Rock and Roll Hall of Fame

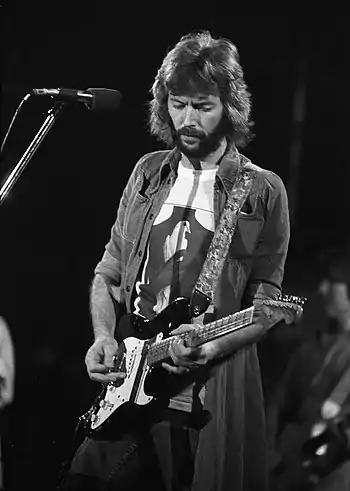
English guitarist, singer, and songwriter Eric Clapton is the only three-time inductee to the Rock and Roll Hall of Fame.

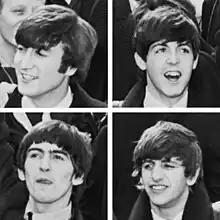
English rock group The Beatles were inducted in 1988, and all four members were later inducted as solo artists.

Artists are inducted into the Rock and Roll Hall of Fame at an annual induction ceremony. Over the years, the majority of the ceremonies have been held at the Waldorf-Astoria Hotel in New York City. However, on January 12, 1993, the ceremony was held in Los Angeles and was held there again in 2013. On May 6, 1997, about a year and a half after the opening of the Rock and Roll Hall of Fame and Museum, the ceremony was held in Cleveland. It returned to Cleveland in 2009 and again in 2012. Current plans call for the ceremony to be in Cleveland every three years.